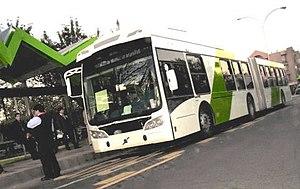
Le Red Metropolitana de Movilidad auparavant, il s'appelle Transantiago jusqu'en mars 2019 est un système de transport en commun urbain qui opère dans la région métropolitaine de la ville de Santiago, capitale du Chili.